60-meter band

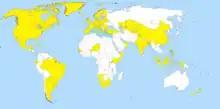
This map shows all the countries that currently have an official Amateur Radio presence on 5 MHz / 60 m, whether it be by WRC-15, Article 4.4, Special Individual Permits, Trial and/or Emergency Basis, or any combination of these.

The 60-meter band or 5 MHz band is a relatively new amateur radio allocation. First introduced in 2002, it was originally available in only a few countries, including the United States, United Kingdom, Norway, Finland, Denmark, Ireland and Iceland. Several decades in use, an increasing proportion of countries' telecommunications administrations together with their government and military users have permitted Amateur Radio operation in the 5 MHz area on a short or longer-term basis, ranging from discrete channels to a frequency band allocation.